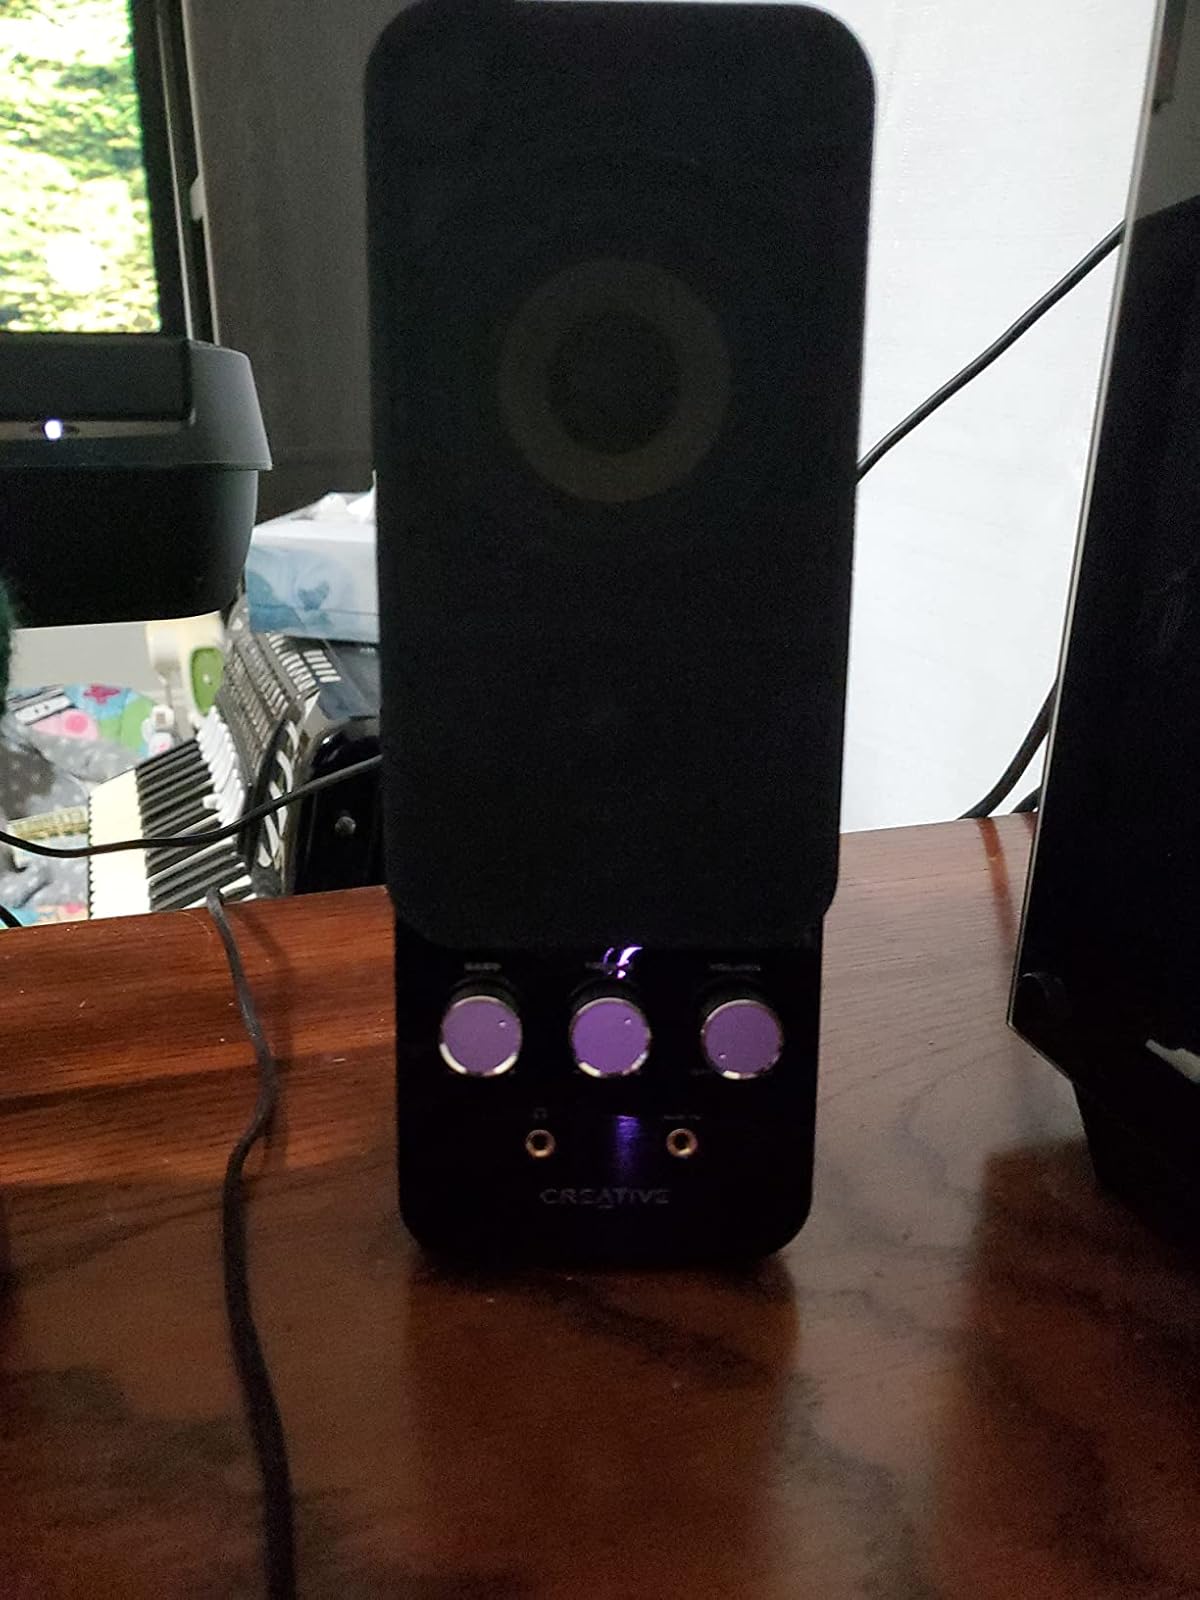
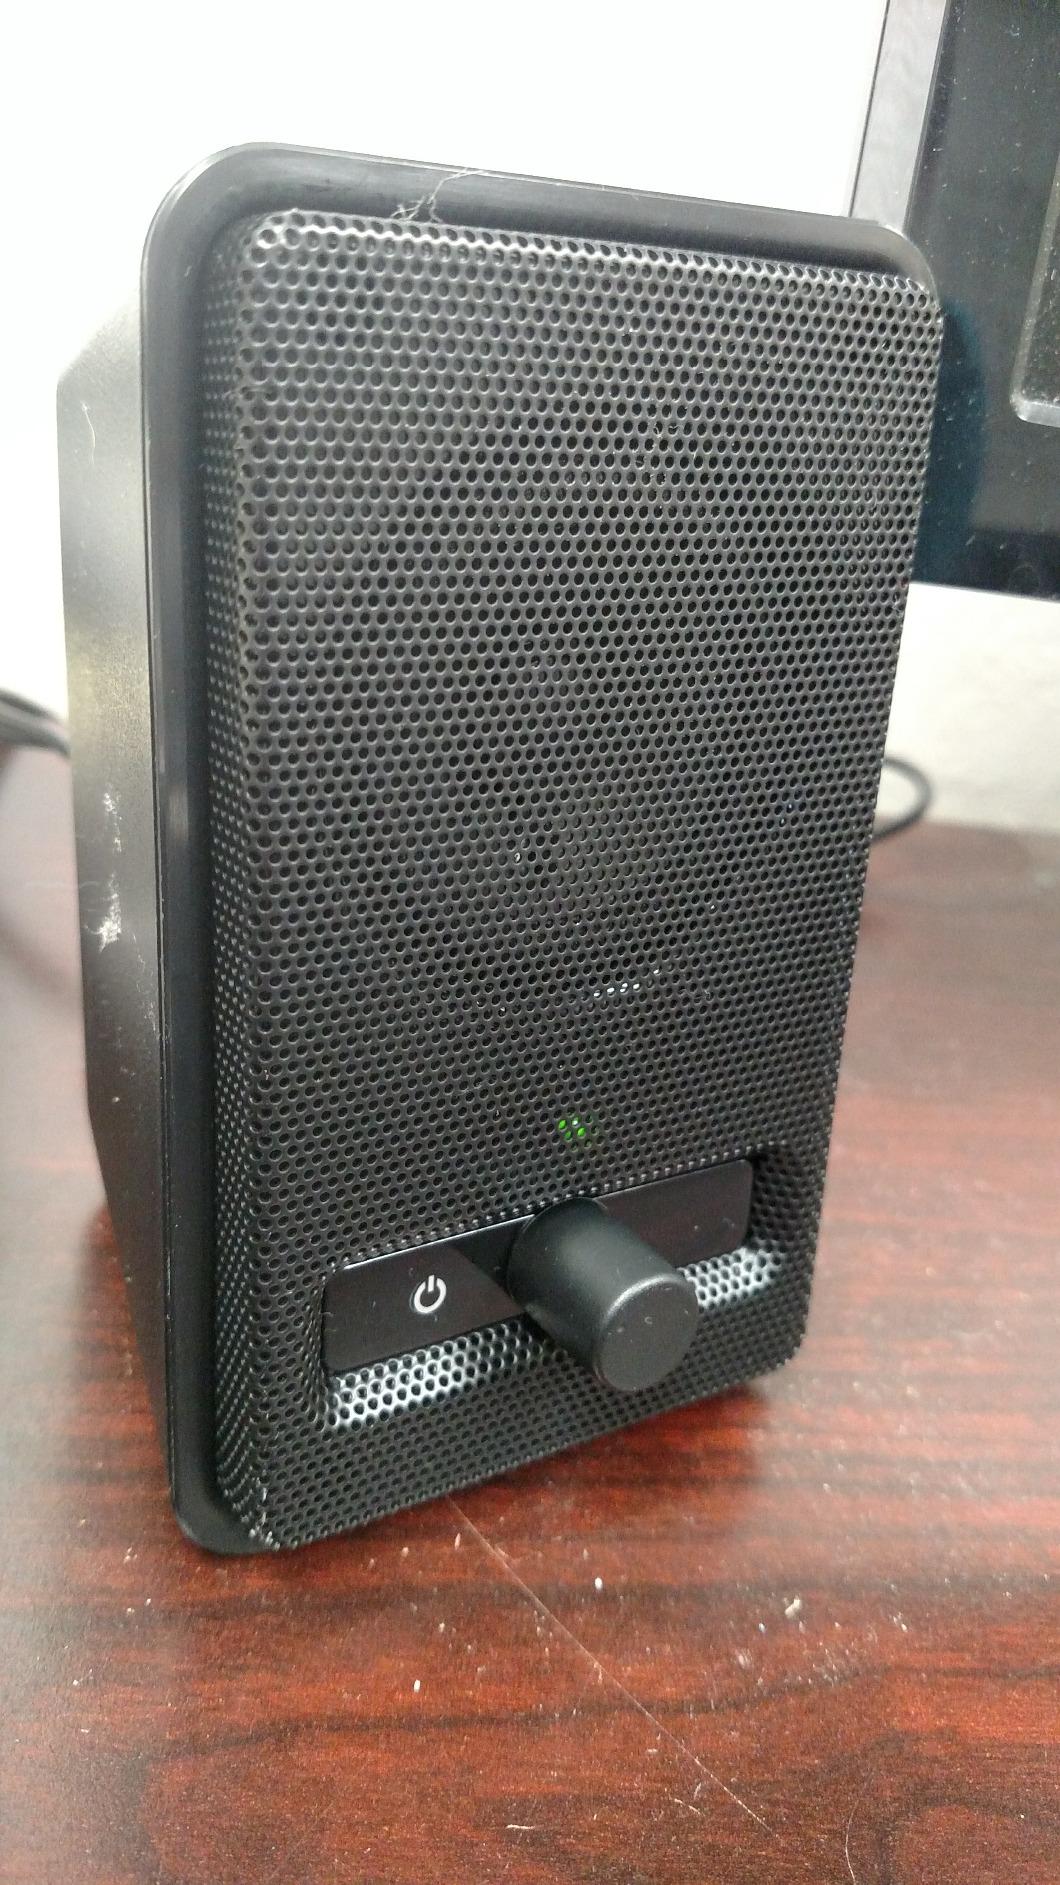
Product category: speaker
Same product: no